Henry William Burgess

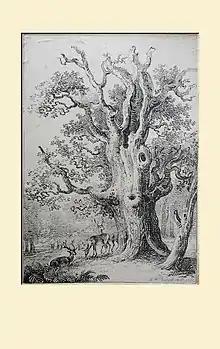
Drawing by Henry William Burgess, signed and dated 1818 - Private collection.

Burgess and Hullmandel were among the earliest practitioners of lithography in England, which in this series replicates the tonal variations of a sepia ink wash drawing very effectively. Burgess's attention to the qualities of light exhibited in these prints links him to his contemporaries John Constable and J. M. W. Turner.